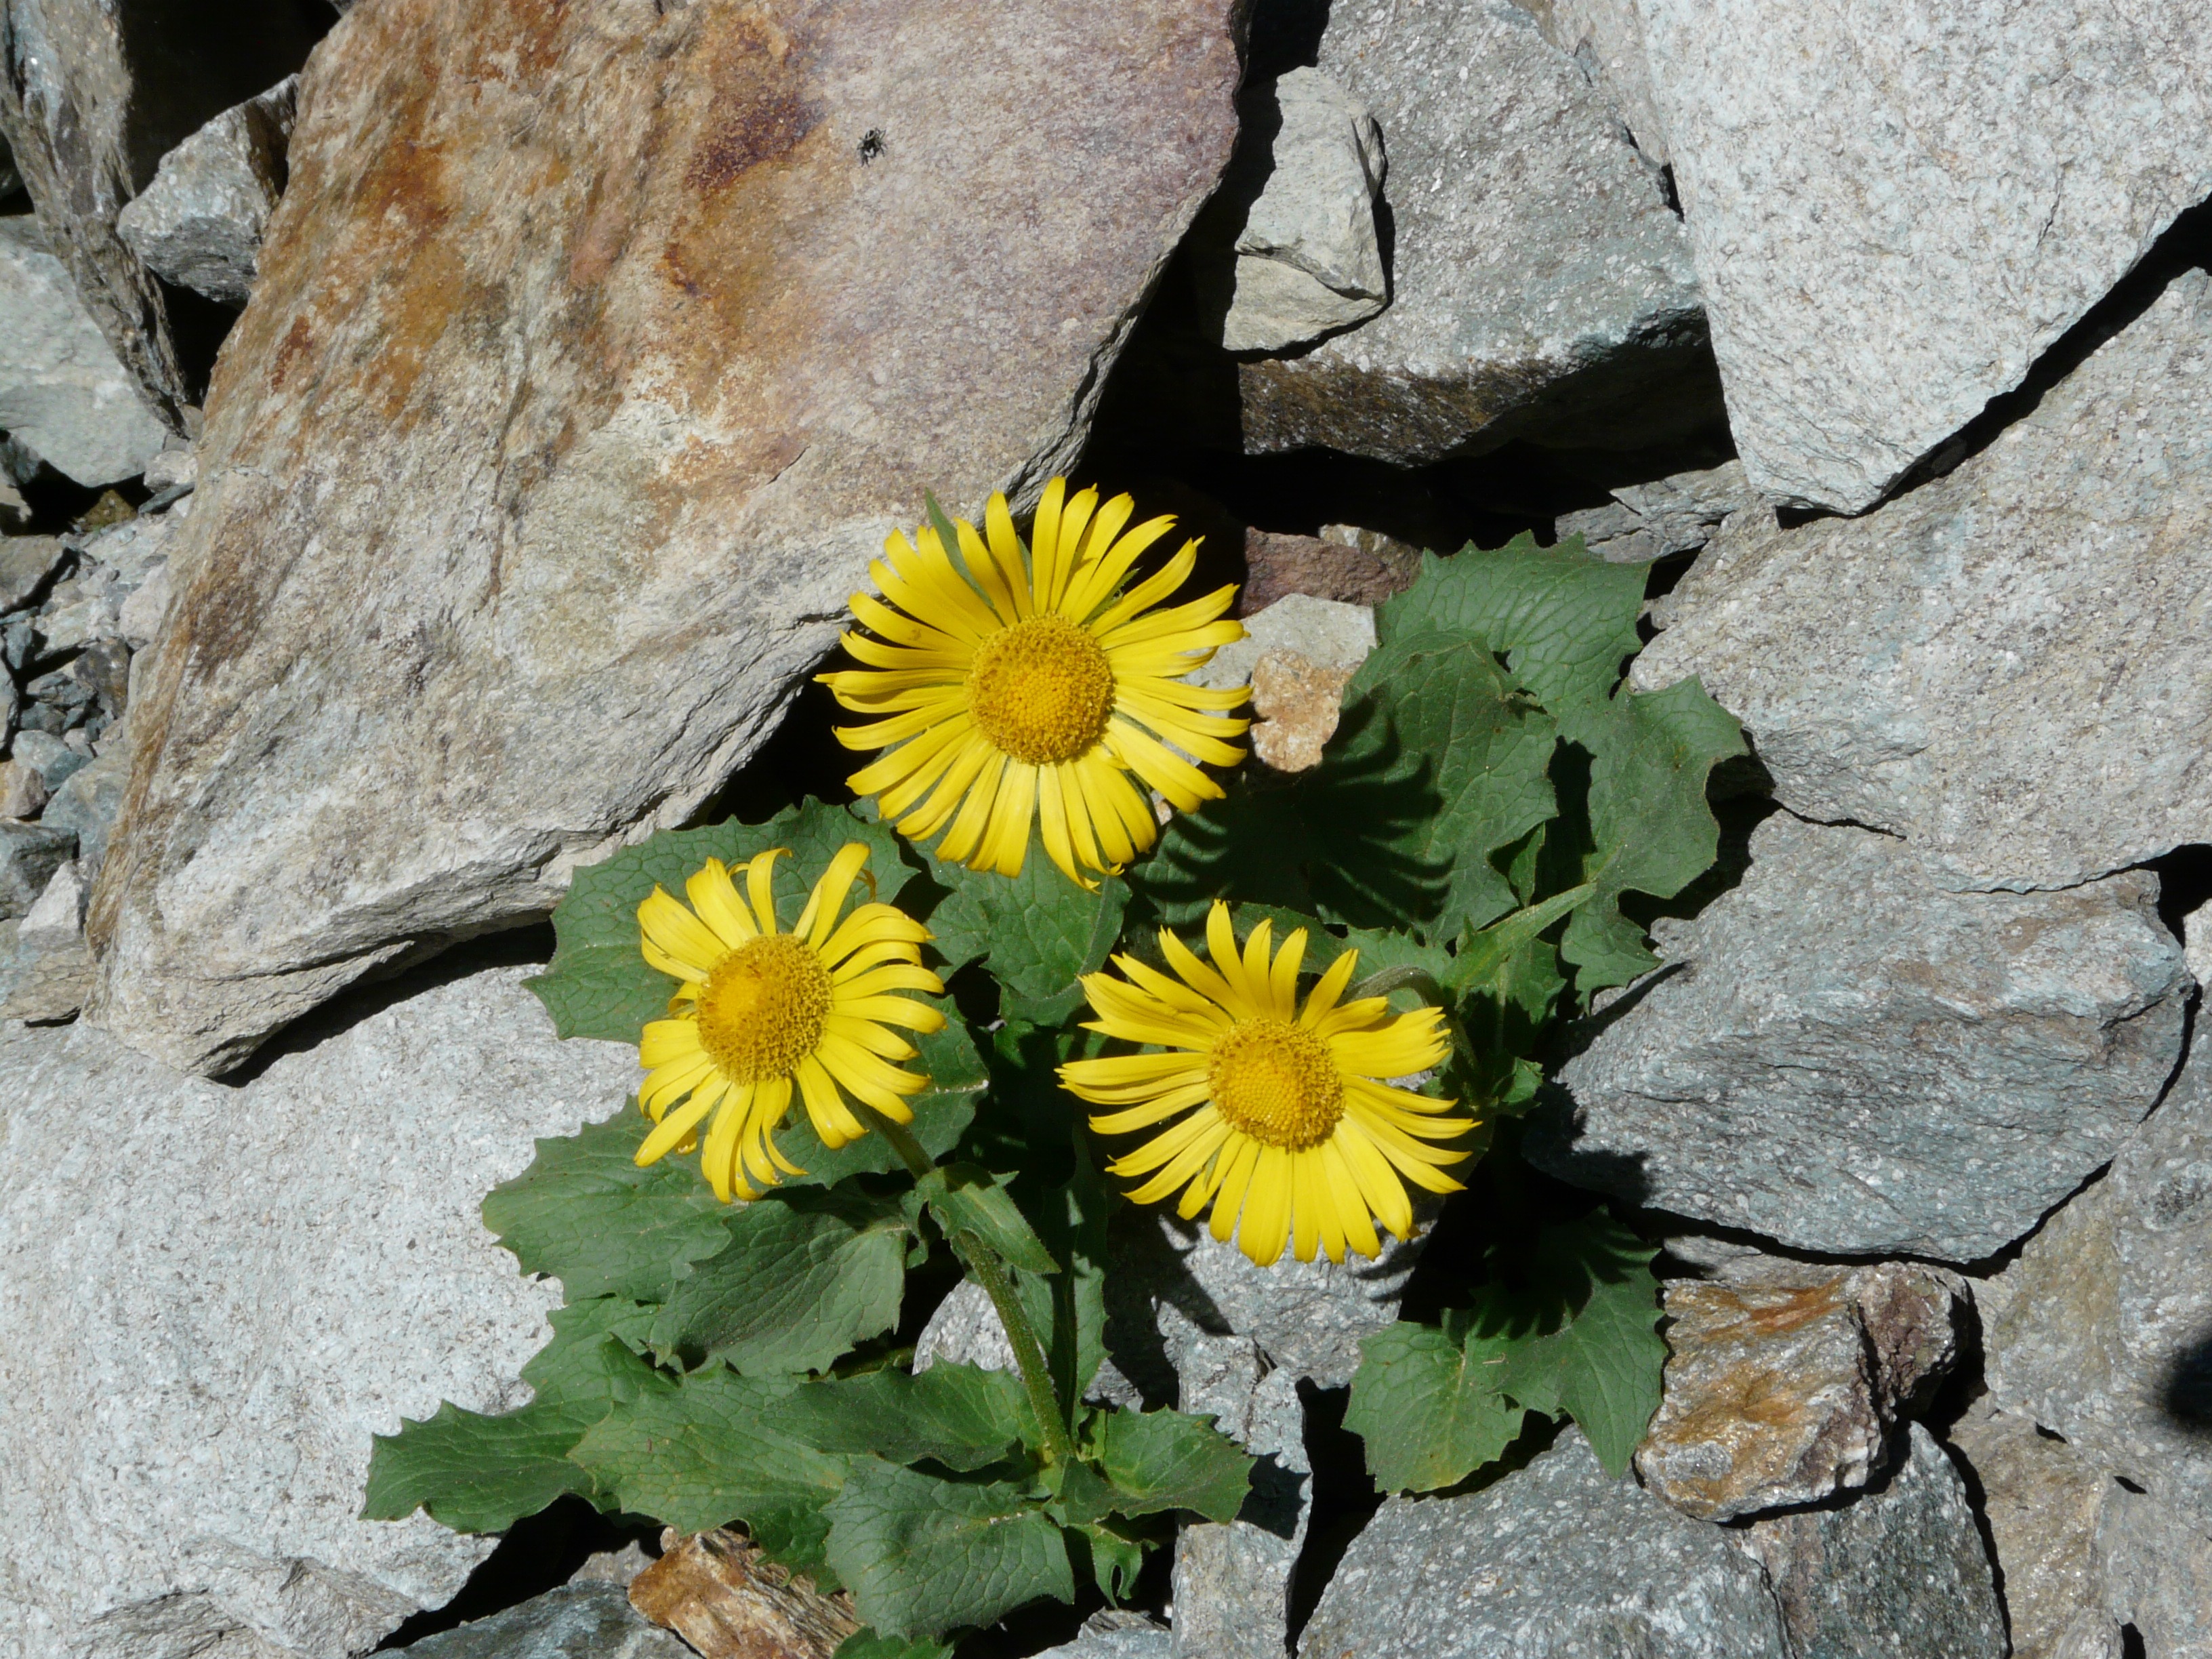
nature, mountain, plant, leaf, flower, botany, yellow, flora, plants, wildflower, flowers, alps, flowering plant, daisy family, annual plant, land plant